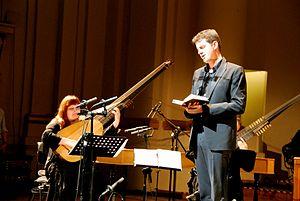
Christina Pluhar, née en 1965 à Graz Autriche, est une musicienne autrichienne, harpiste, luthiste et théorbiste. Spécialiste de musique ancienne, elle vit à Paris où elle a fondé en 2000 l'ensemble L'Arpeggiata.